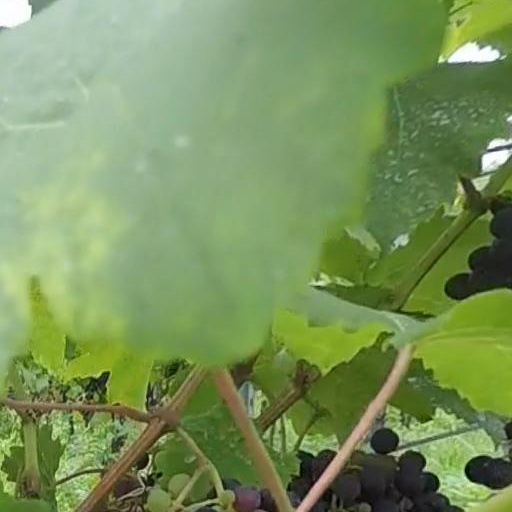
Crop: grape